Esperanza Base

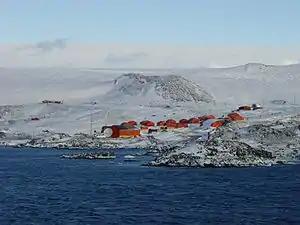
Esperanza Base seen from Hope Bay

Built in 1953, the base houses 56 inhabitants in winter, including 10 families and 2 school teachers. Provincial school #38 "Presidente Raúl Ricardo Alfonsín" (formerly named "Julio Argentino Roca") was founded in 1978 and acquired independent status in 1997. It maintains the furthest South Scout troop. The base has an Argentine civil register office where births and weddings are recorded. The base has tourist facilities that are visited by about 1,100 tourists each year.